Mount Saint Elias

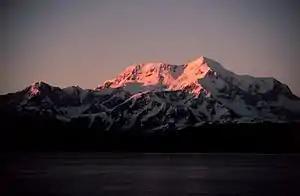
Mount Saint Elias from Icy Bay

The name of the mountain in Tlingit, or , means "mountain behind Icy Bay"; the YakutatTlingit occasionally call it "Big Mountain". It is one of the most important crests of the Kwaashkʼiḵwáan clan, who used it as a guide during their journey down the Copper River. Mount Fairweather at the apex of the British Columbia and Alaska borders at the head of the Alaska Panhandle is known as "Tsalx̱aan"; legend states that this mountain and "" (Mt. St. Elias) originally stood next to each other, but had an argument and separated. Their children, the mountains in between the two peaks, are called "Tsalx̱aan Yátxʼi" ("Children of Tsalxaan").